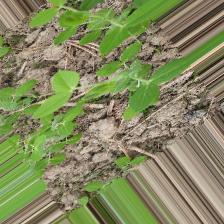
Label: Normal